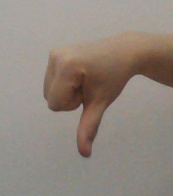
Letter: waw